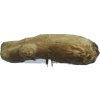
Label: ginger